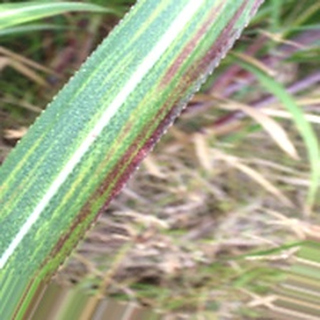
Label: sugarcane_bacterial_blight